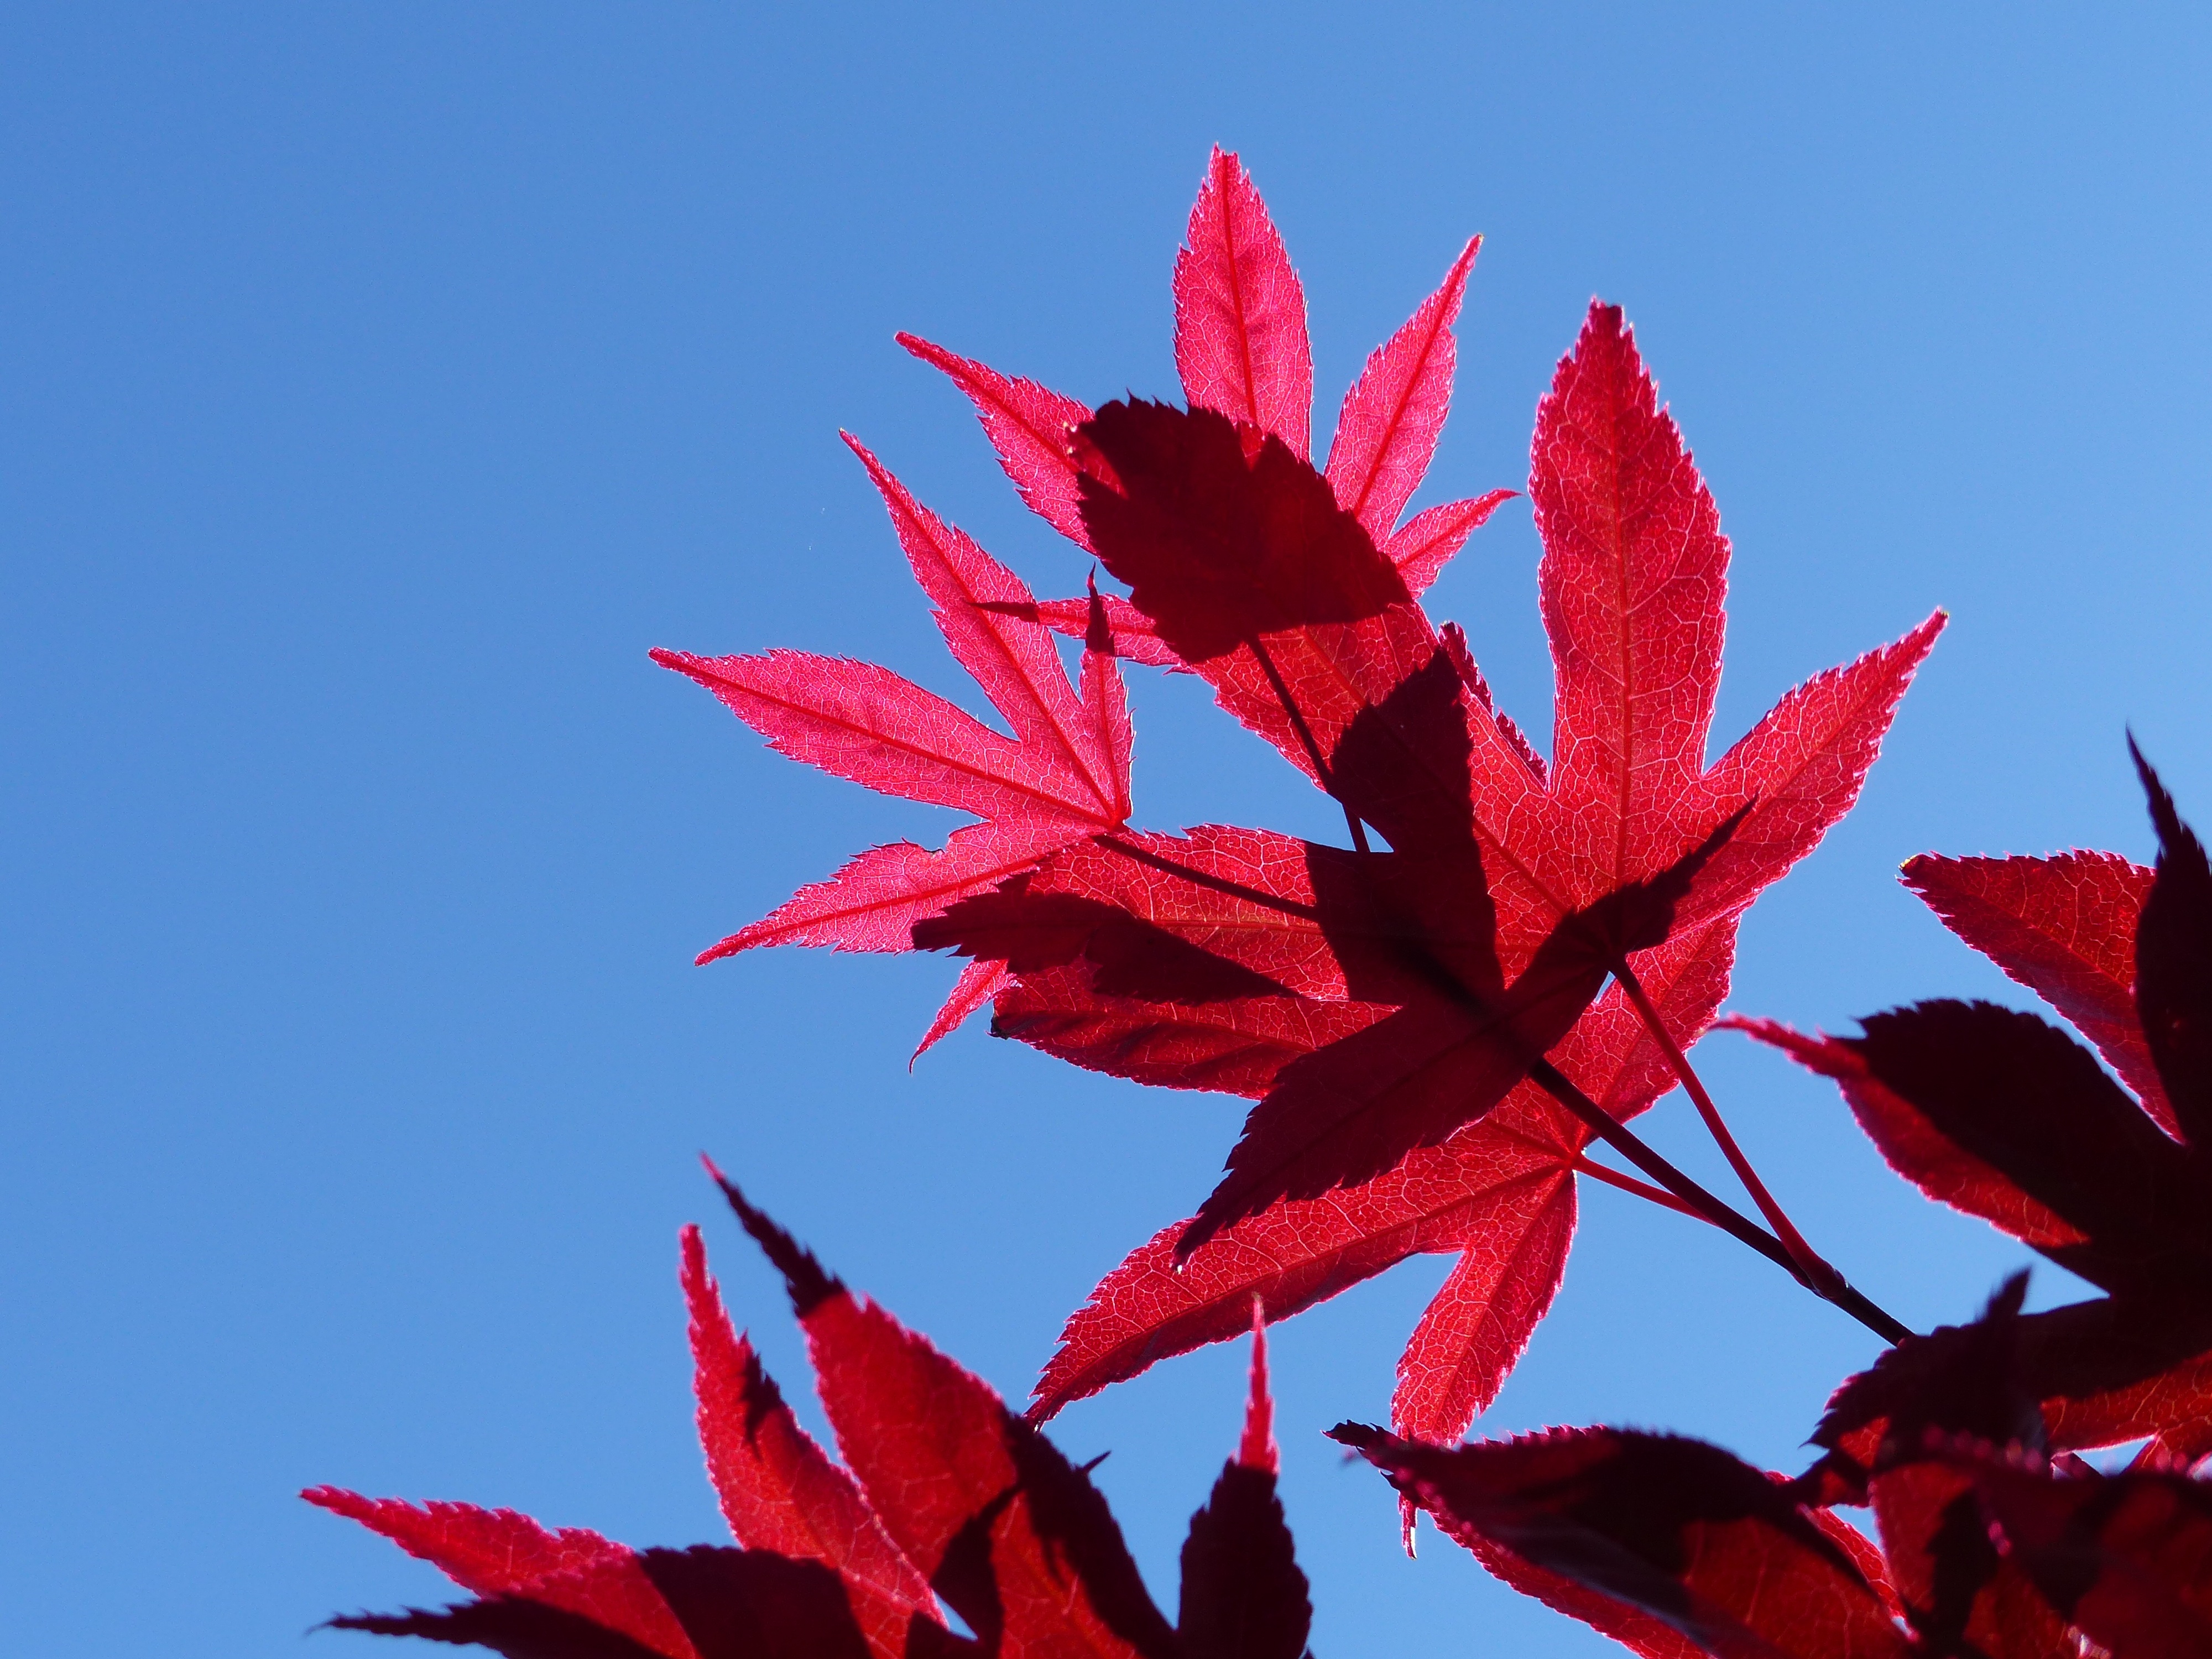
tree, nature, branch, plant, sky, sunlight, leaf, flower, petal, red, color, autumn, botany, flora, season, maple tree, maple leaf, blue sky, autumn mood, leaves, bright, fall color, fall foliage, leaves in the autumn, macro photography, red blue contrast, flowering plant, woody plant, land plant